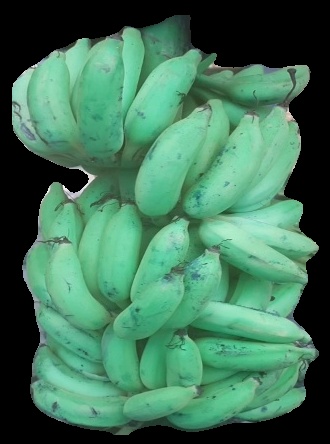
Variety: elakki-bale
Grade: grade2